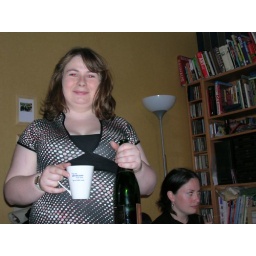
Here's a picture of happiness, a cup of tea in one hand and a bottle of champagne in the other